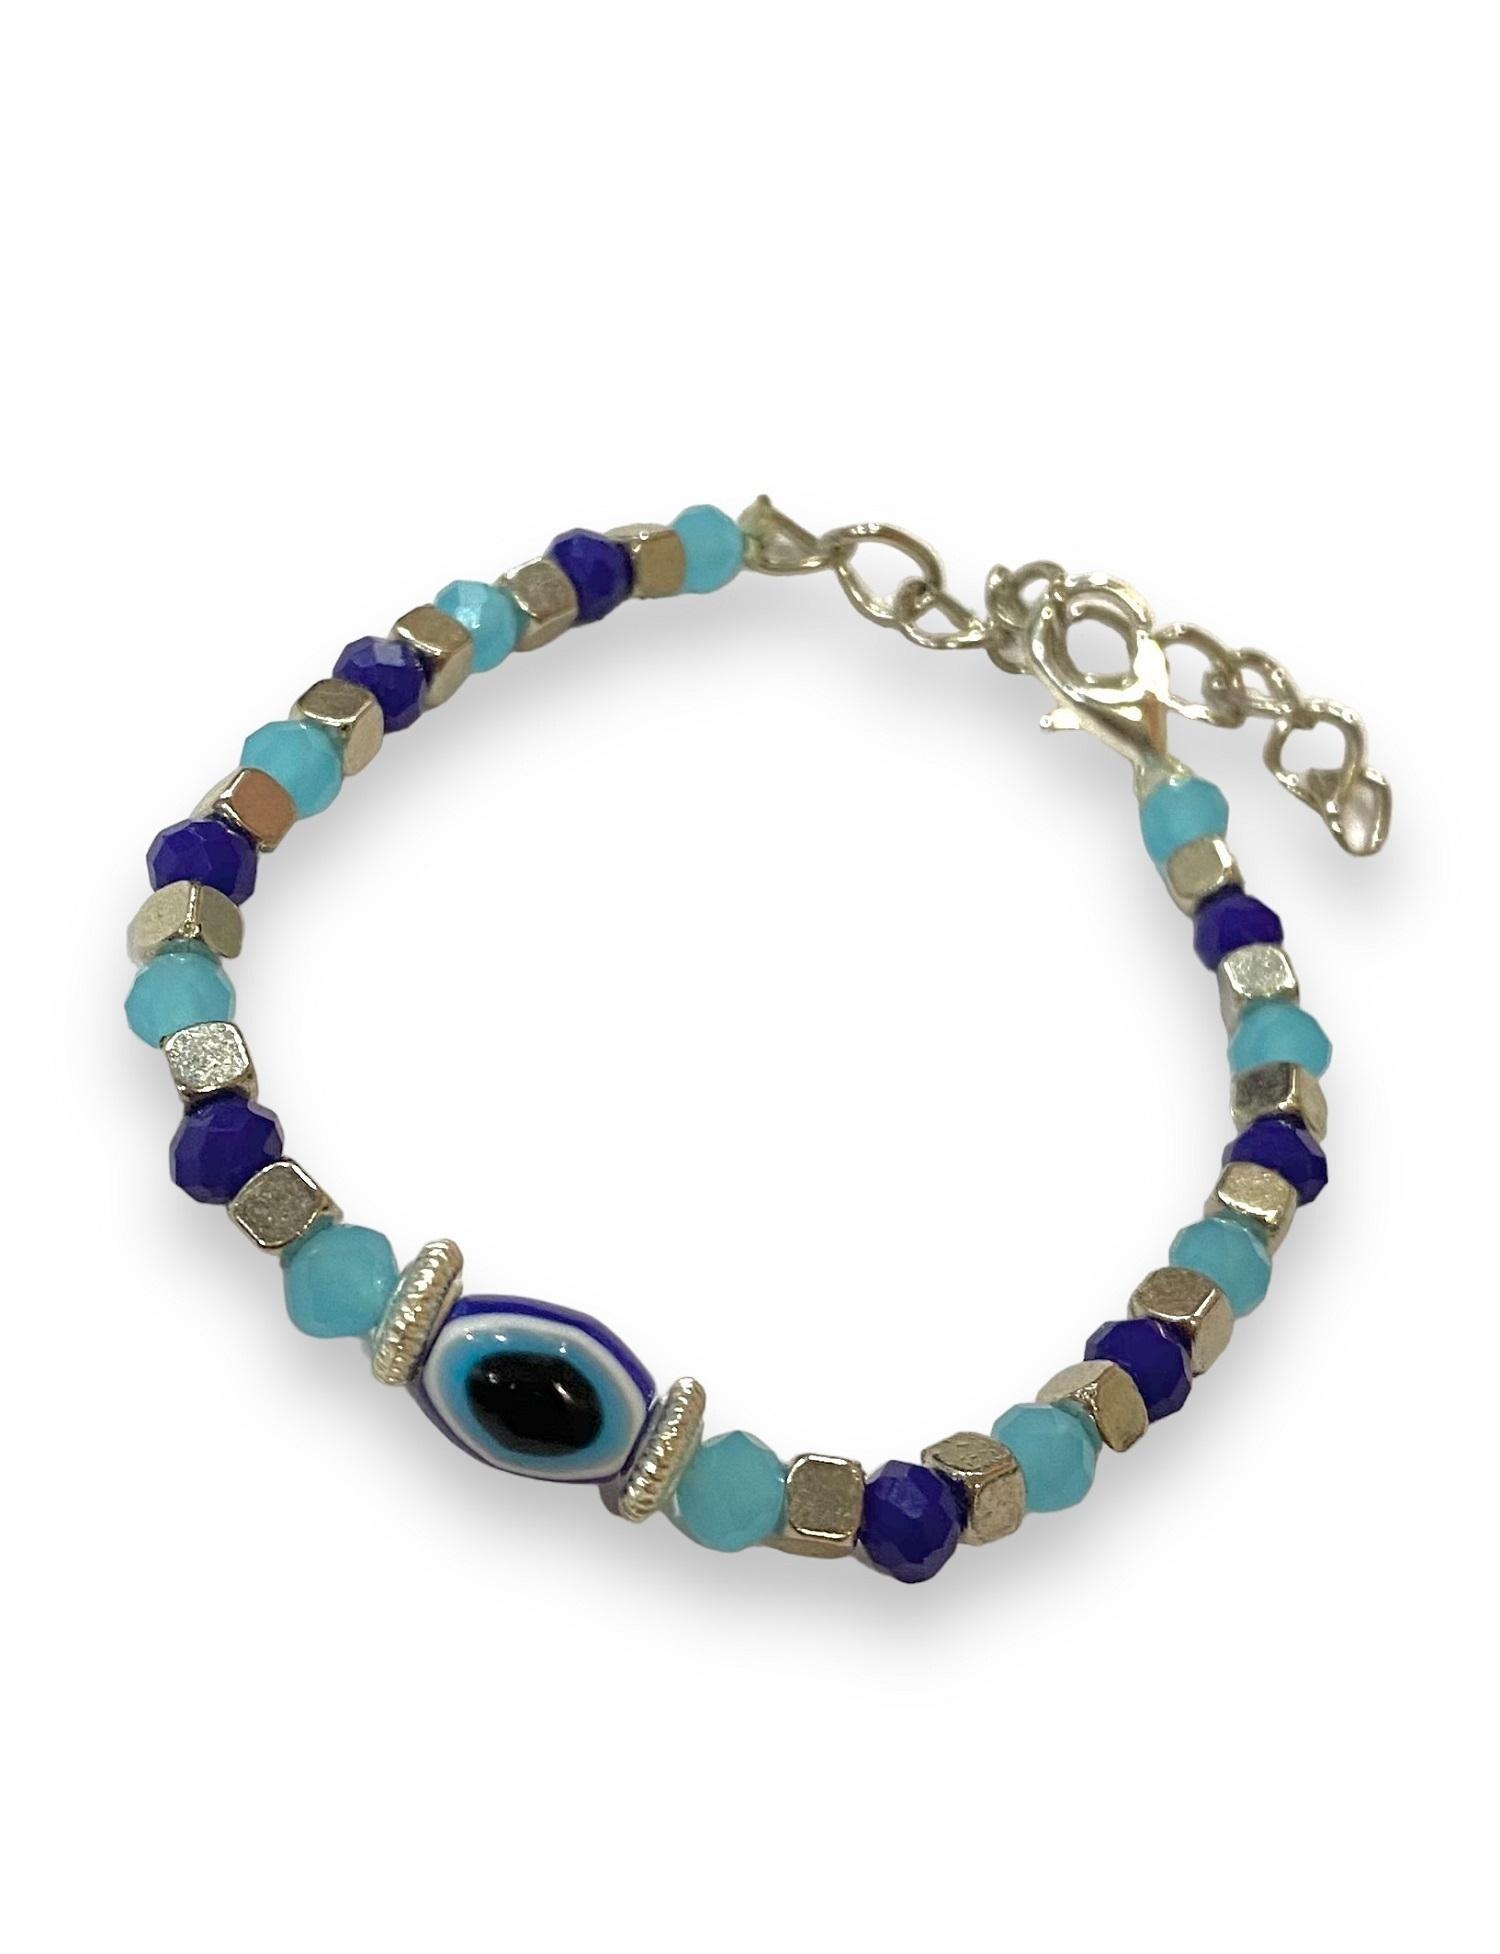
 AARTISAI - Evil Eye Bracelet Nazaria for Unisex (Men, Women, Girls, Boys, Kids), 8-MM Hand Beads Crystal Bracelet Adjustable Sterling silver - Balances Mind Soul Body, Creates feeling of saftey & security
Type: Bracelets & Bangles
Brand: AARTISAI
Price: Rs. 189
 Powerful Protection: Our evil eye bracelets are crafted with utmost care to provide you with a powerful talisman against negative energies and evil spirits. The captivating evil eye symbol has been revered for centuries as a shield of protection, promoting harmony, and safeguarding against ill fortune. Premium Quality Materials: Each bracelet is meticulously handcrafted using premium materials. We source high-quality beads, crystals, and metals to ensure durability and an elegant appearance. Our artisans pay close attention to detail, ensuring every bracelet is a masterpiece. Variety of Materials: We offer a wide selection of materials to cater to diverse preferences. Choose from stunning options such as sterling silver, gold-plated brass, genuine leather, and natural gemstones. Each material adds its own distinct charm to the bracelet, allowing you to personalize your protective accessory. Adjustable and Comfortable: Our evil eye bracelets are designed with adjustable clasps or stretchable bands, ensuring a comfortable fit for wrists of all sizes. You can easily customize the length to suit your preference, providing flexibility and convenience. Meaningful Gift: Looking for a meaningful gift? Evil eye bracelets make thoughtful presents for loved ones. By gifting someone with an evil eye bracelet, you're not only offering them a beautiful piece of jewelry but also sharing positive energy and protection. Fashionable and Trendy: Beyond their protective properties, our evil eye bracelets are fashionable and on-trend. They effortlessly complement various outfits, adding a touch of elegance and mystique to your ensemble. Stay stylish while harnessing the power of the evil eye symbol. Unisex Appeal: Our collection embraces a unisex design, making these bracelets suitable for both men and women. Whether you're shopping for yourself, a partner, or a friend, these bracelets make a versatile accessory that transcends gender boundaries. Affordability: We believe that everyone should have access to the benefits of an evil eye bracelet, which is why we offer our collection at affordable prices without compromising on quality. Discover the perfect piece without breaking the bank.
Features: Crafted with quality materials, evil eye bracelets are made to last. They feature high-grade metals like sterling silver or gold-plated brass, durable gemstones, and quality beads, ensuring both beauty and durability.,Evil eye bracelets are designed to fit various wrist sizes. They often come with adjustable closures, allowing for a customizable fit and comfortable wear throughout the day.,Evil eye bracelets are suitable for both men and women, making them a versatile accessory. They can be worn by anyone looking to embrace protection and style.,Evil eye bracelets have gained popularity as fashionable accessories. They add an intriguing and mystical touch to any outfit, whether casual or formal, making them an excellent choice for style-conscious individuals.,Evil eye bracelets are believed to attract positive energy and promote harmony. Wearing them can create a sense of balance, peace, and serenity, enhancing overall well-being.,Evil eye bracelets require minimal maintenance. Regular wiping with a soft cloth and storing them in a jewelry box or pouch when not in use is typically sufficient to keep them looking their best.
Included: 1-Pc-of-Evil-Eye-Nazaria-Bracelet